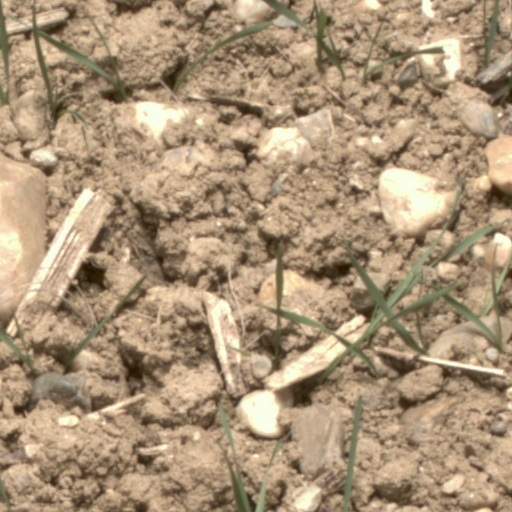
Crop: wheat